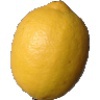
Label: lemon